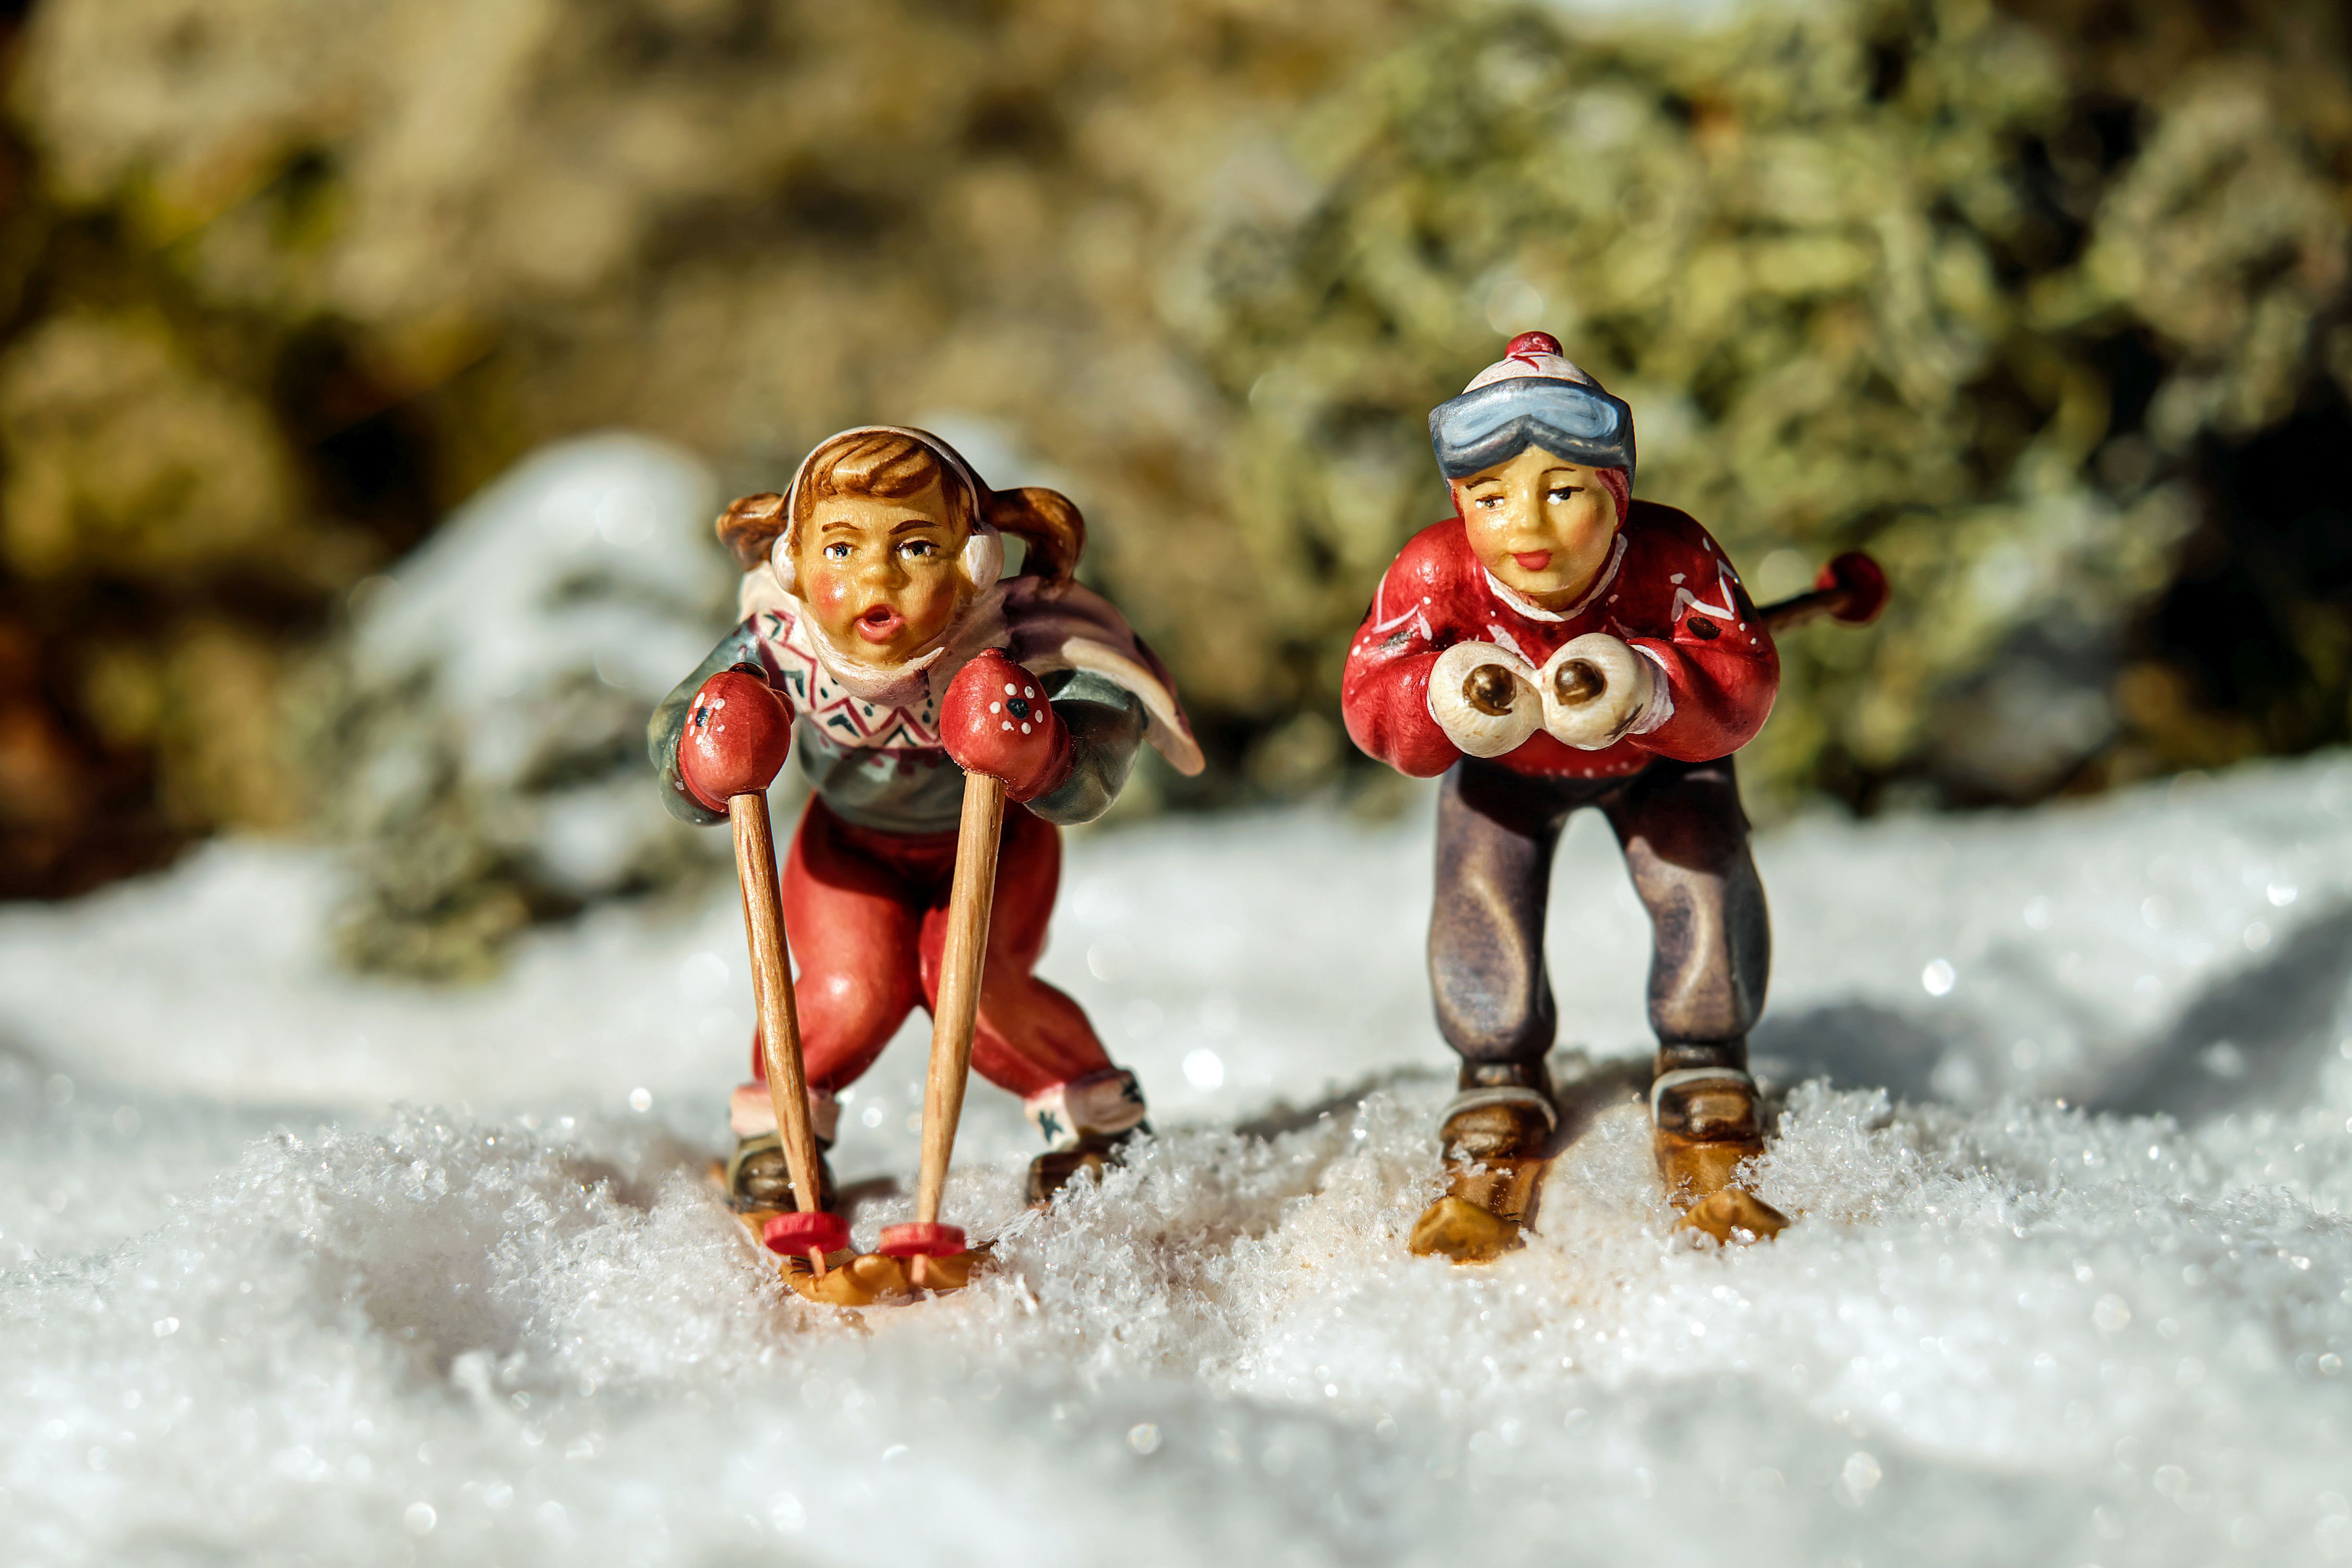
snow, cold, winter, girl, boy, adventure, recreation, alpine, skiing, figure, sports, holzfigur, wintry, winter sports, skiers, backcountry skiiing, outdoor recreation